Anny Schilder

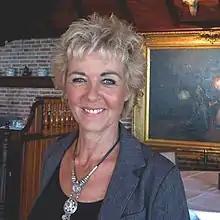
Anny Schilder in 2011

Anny Schilder (b. 14 February 1959) is a Dutch pop singer, and was the lead singer of BZN from 1976 to 1984.